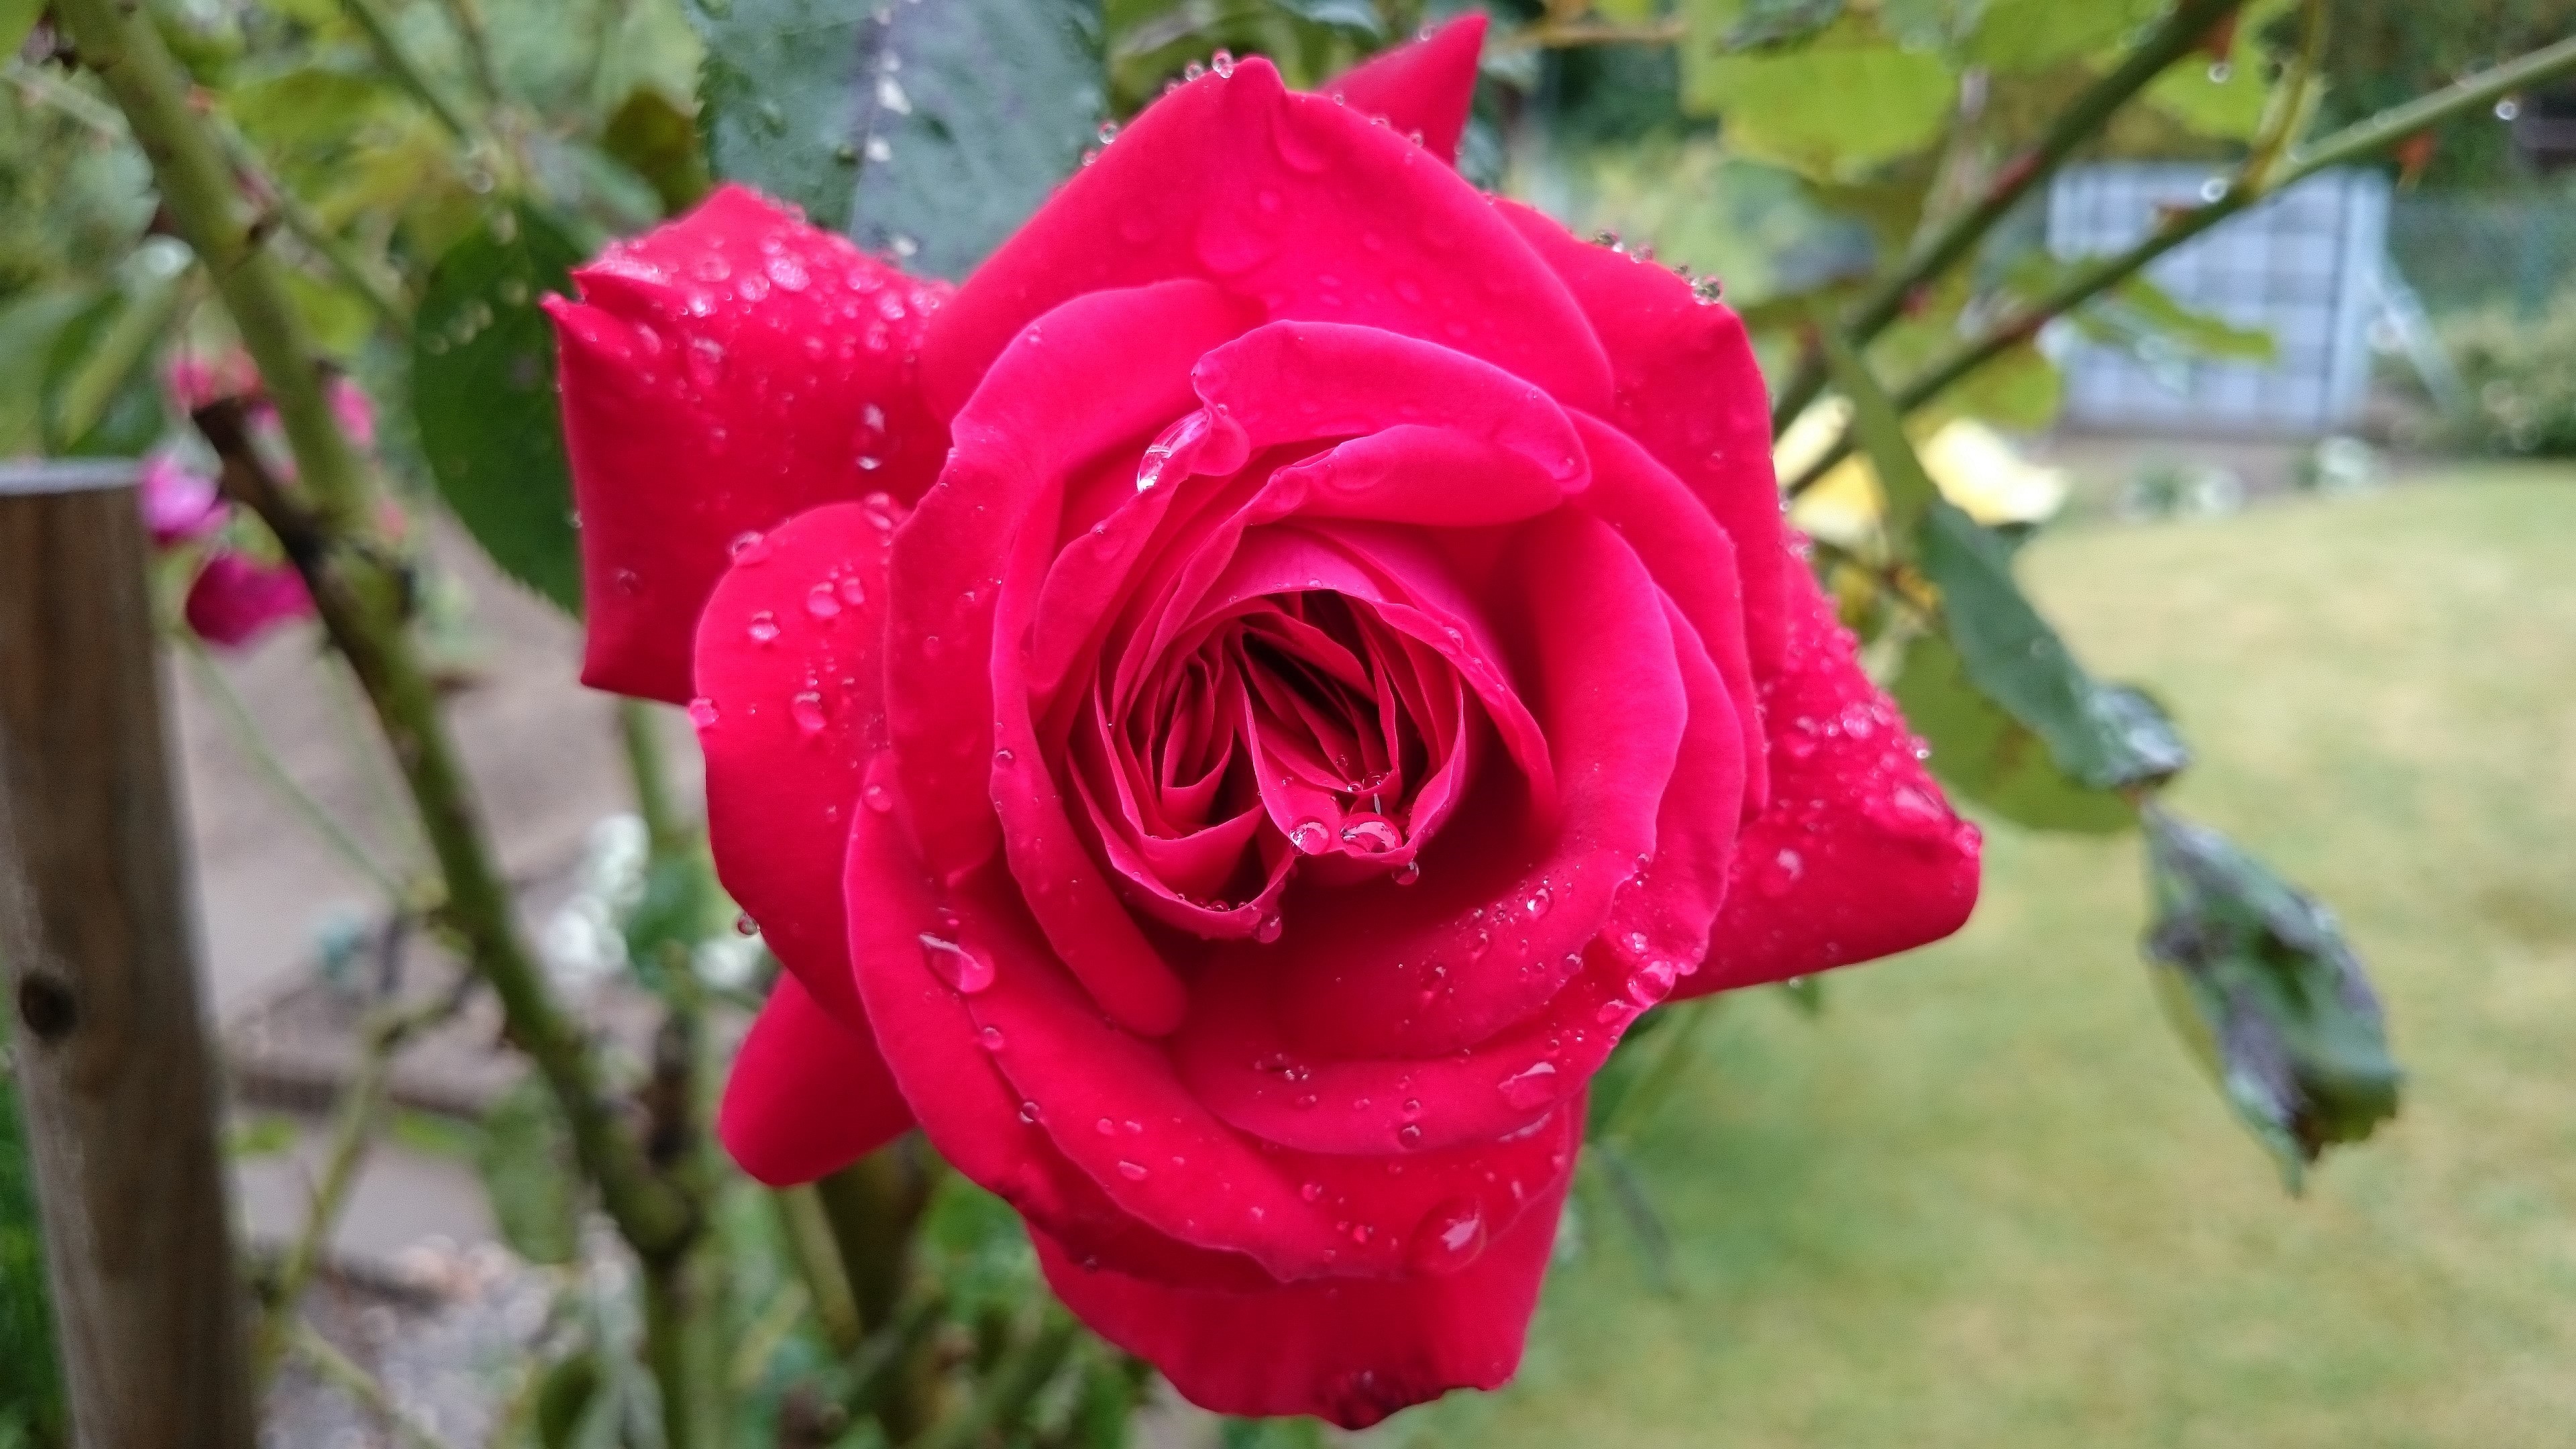
plant, flower, petal, bloom, raindrop, summer, rose, garden, pink, close, flora, red rose, floribunda, rose bloom, flowering plant, garden roses, rose family, plant stem, land plant, rosa centifolia